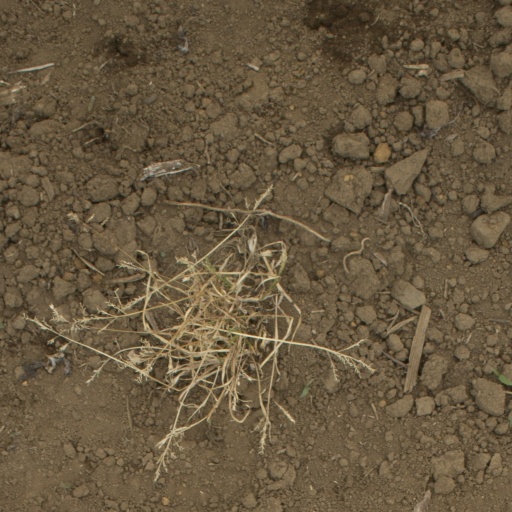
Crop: Jerusalem artichoke